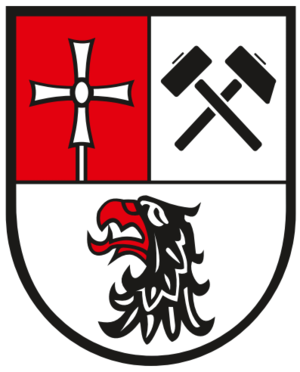
La commune fusionnée de Ruwer est une communauté des communes allemandes dans le Land de Rhénanie-Palatinat. Le siège de cette Verbandsgemeinde est dans la commune de Waldrach.
Pluwig est une municipalité de la Verbandsgemeinde Ruwer, dans l'arrondissement de Trèves-Sarrebourg, en Rhénanie-Palatinat, dans l'ouest de l'Allemagne.